Union Street, Aberdeen

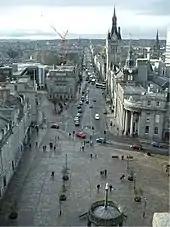
Looking down Union Street from the Citadel (over Castlegate, before Union Street begins)

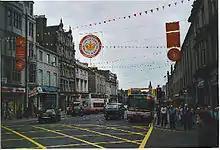
Union Street looking east

Union Street is a major street and shopping thoroughfare in Aberdeen, Scotland. It is named after the Acts of Union 1800 with Ireland.